Synchrotron Radiation Center

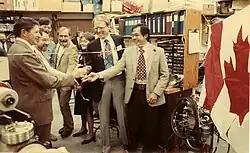
Ed Rowe (Center) at the opening of a Canadian PRT beamline on Tantalus in 1983

Tantalus had a circumference of just over , and, with an energy of 240 MeV, had a critical energy of slightly under 50 eV. It achieved its first stored beam in March 1968. Initial operations were very difficult, with only about 5 hours per week of usable beam, and currents of less than 1 mA. Initial users came from three groups, who took turns using their commercial monochromators on the one available beamline. On August 7, 1968, this first dedicated storage ring based synchrotron radiation facility produced its first data when Ulrich Gerhardt of the University of Chicago, carried out simultaneous reflection and absorption measurements on CdS over the wavelength range 1100-2700 Å.